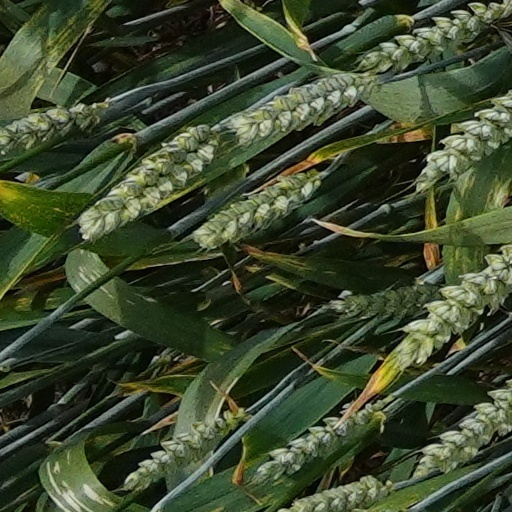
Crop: wheat